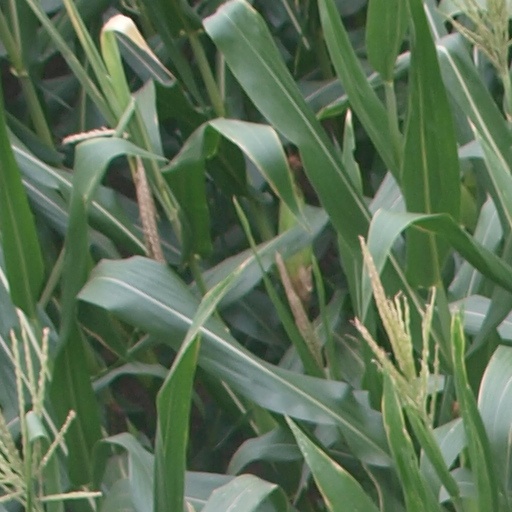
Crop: maize; corn